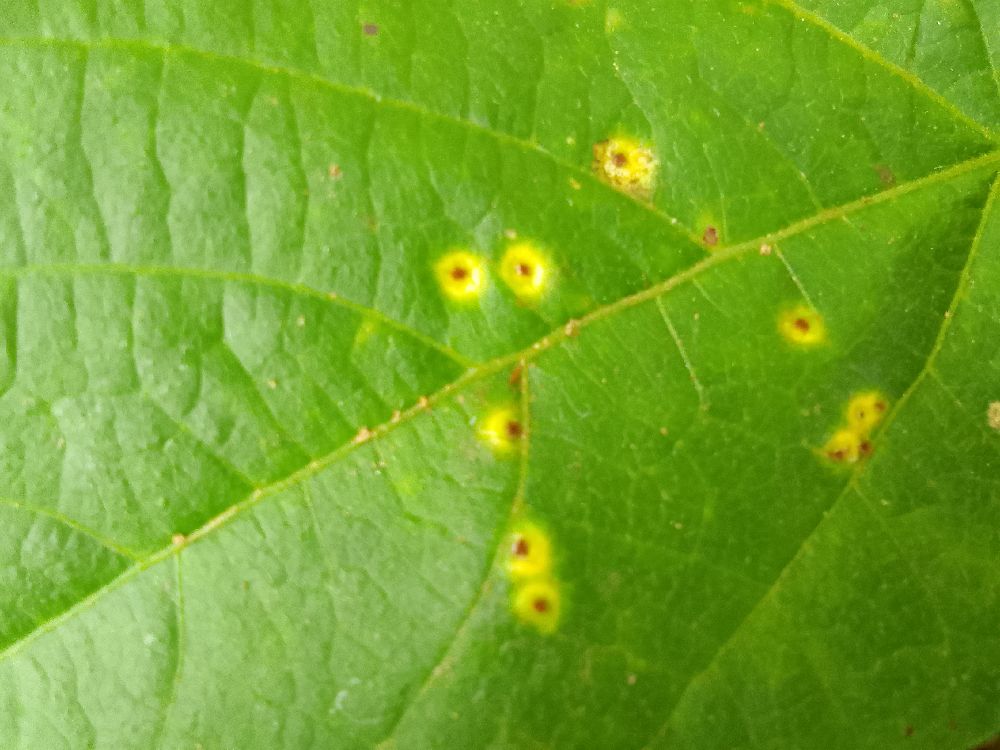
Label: rust